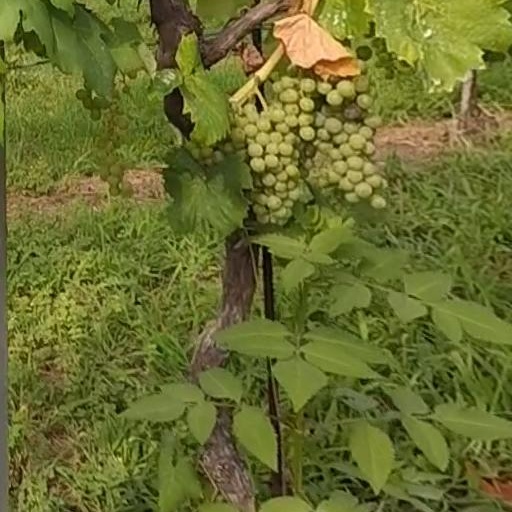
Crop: grape